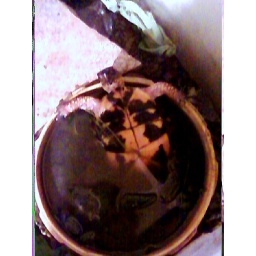
This is my turtle Shelby, just chillin in the water like it's a hot tub or something.